Adana

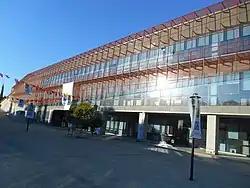
Orhan Kemal Cultural Centre belonging to Çukurova Municipality

Adana is located on the 37th parallel north on the northeastern edge of the Mediterranean, occupying the center of the Cilician plain; a relatively large stretch of flat, fertile land that lies southeast of the Taurus Mountains.